Noach

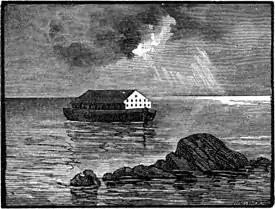
Noah's Ark (illustration from the 1897 "Bible Pictures and What They Teach Us" by Charles Foster)

Rabbi Joshua and Rabbi Eliezer differed about when the events took place in Genesis 7:11, where it says, "In the sixth hundredth year of Noah's life, in the second month, on the seventeenth day of the month." Rabbi Joshua taught that the events of Genesis 7:11 took place on the seventeenth day of Iyar, when the constellation of the Pleiades sets at daybreak and the fountains begin to dry up. Because the generation of the Flood perverted its ways (from the way of creation), God changed for them the work of creation and made the constellation of the Pleiades rise at daybreak. God took two stars from the Pleiades and brought the Flood on the world. Rabbi Eliezer, however, taught that the events of Genesis 7:11 took place on the seventeenth of Cheshvan, a day on which the constellation of the Pleiades rises at daybreak, and the season when the fountains begin to fill. Because the generation of the Flood perverted its ways (from the way of creation), God changed for them the work of creation and caused the constellation of the Pleiades to rise at daybreak. God took away two stars from it and brought the Flood on the world. If one accepts the view of Rabbi Joshua, then one can understand why Genesis 7:11 speaks of the "second month" (to describe Iyar, because Exodus 12:2 describes Nisan as the first month, and Iyar follows Nisan). If one accepts Rabbi Eliezer's view, the "second month" means the month that is second to the Day of Judgment (Rosh Hashanah, which Deuteronomy 11:12 recognizes as the beginning of a year when it says, "The eyes of the Lord are upon it (the Land of Israel) from the beginning of the year"). If one accepts Rabbi Joshua's view, the change in the work of creation was the change in the constellation and the waters. If one accepts Rabbi Eliezer's view, the Gemara asked what change there was in the natural order (as the constellation usually rose at that time and that time of year is usually the rainy season). The Gemara found the answer in the dictum of Rabbi Ḥisda, when he said that with hot passion they sinned, and with hot waters they were punished. The rabbis taught in a baraita that the sages of Israel follow Rabbi Eliezer in dating the Flood (counting Rosh Hashanah as the beginning of the year and Cheshvan as the "second month") and Rabbi Joshua in dating the annual cycles (holding that God created the world in Nisan). The scholars of other peoples, however, follow Rabbi Joshua in dating the Flood as well.